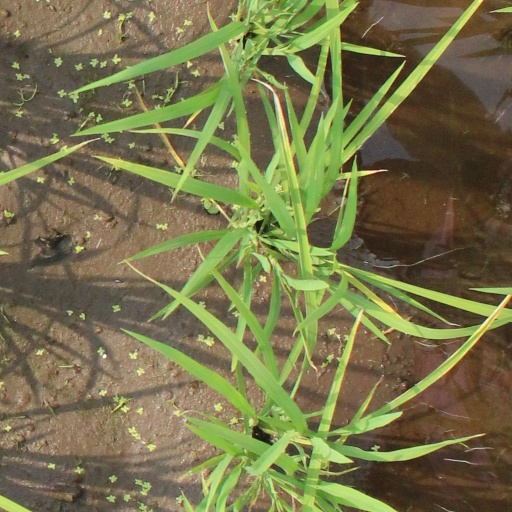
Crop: rice